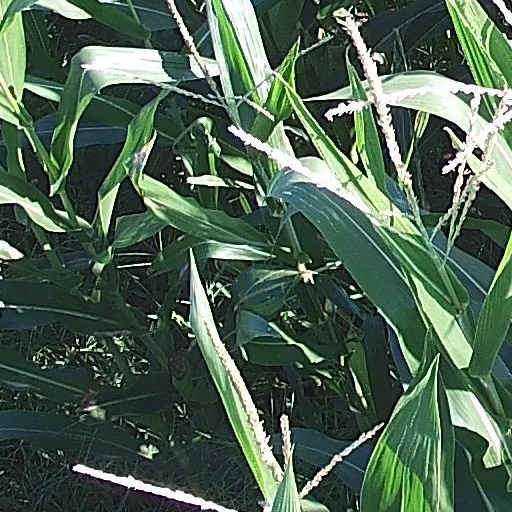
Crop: maize; corn